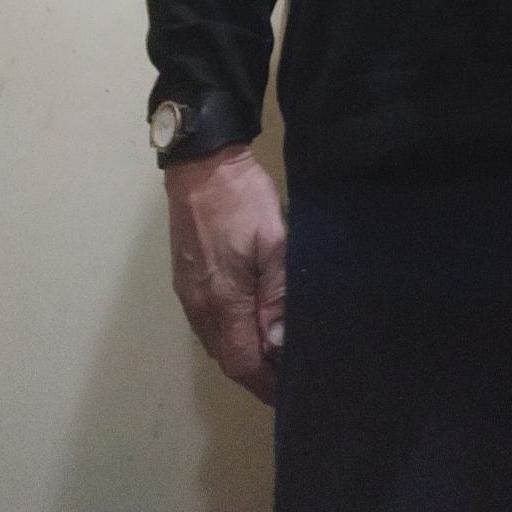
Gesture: no_gesture